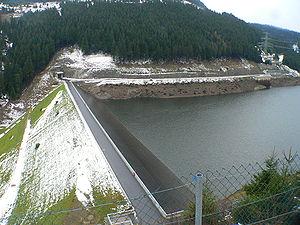
La centrale hydroélectrique de Goldisthal est une centrale hydroélectrique de pompage allemande, dans les Monts de Thuringe sur le cours supérieur de la rivière Schwarza, sur le territoire de la commune de Goldisthal, dans l'arrondissement de Sonneberg en Thuringe.